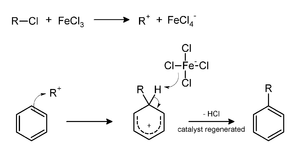
Friedel-Crafts-alkylering / Reaktionsmekanisme
Mechanism for the Friedel Crafts alkylation
Friedel-Crafts-alkylering er navnet på en kemisk reaktion udviklet i 1877 af den franske kemiker Charles Friedel og den amerikanske kemiker James Crafts. Ved reaktionen erstattes et hydrogenatom på en aromatisk ring af en alkylgruppe ved elektrofil aromatisk substitution.